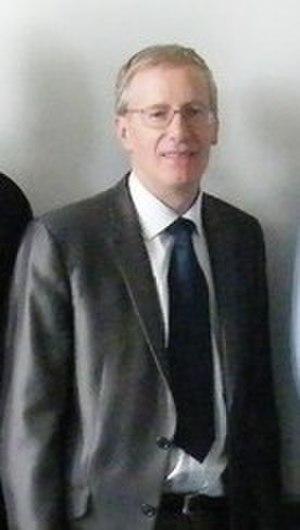
Cette liste présente les 650 membres de la 55ᵉ législature de la Chambre des communes du Royaume-Uni au moment de leur élection le 6 mai 2010 lors des élections générales britanniques de 2010. Elle présente les élus par circonscriptions.